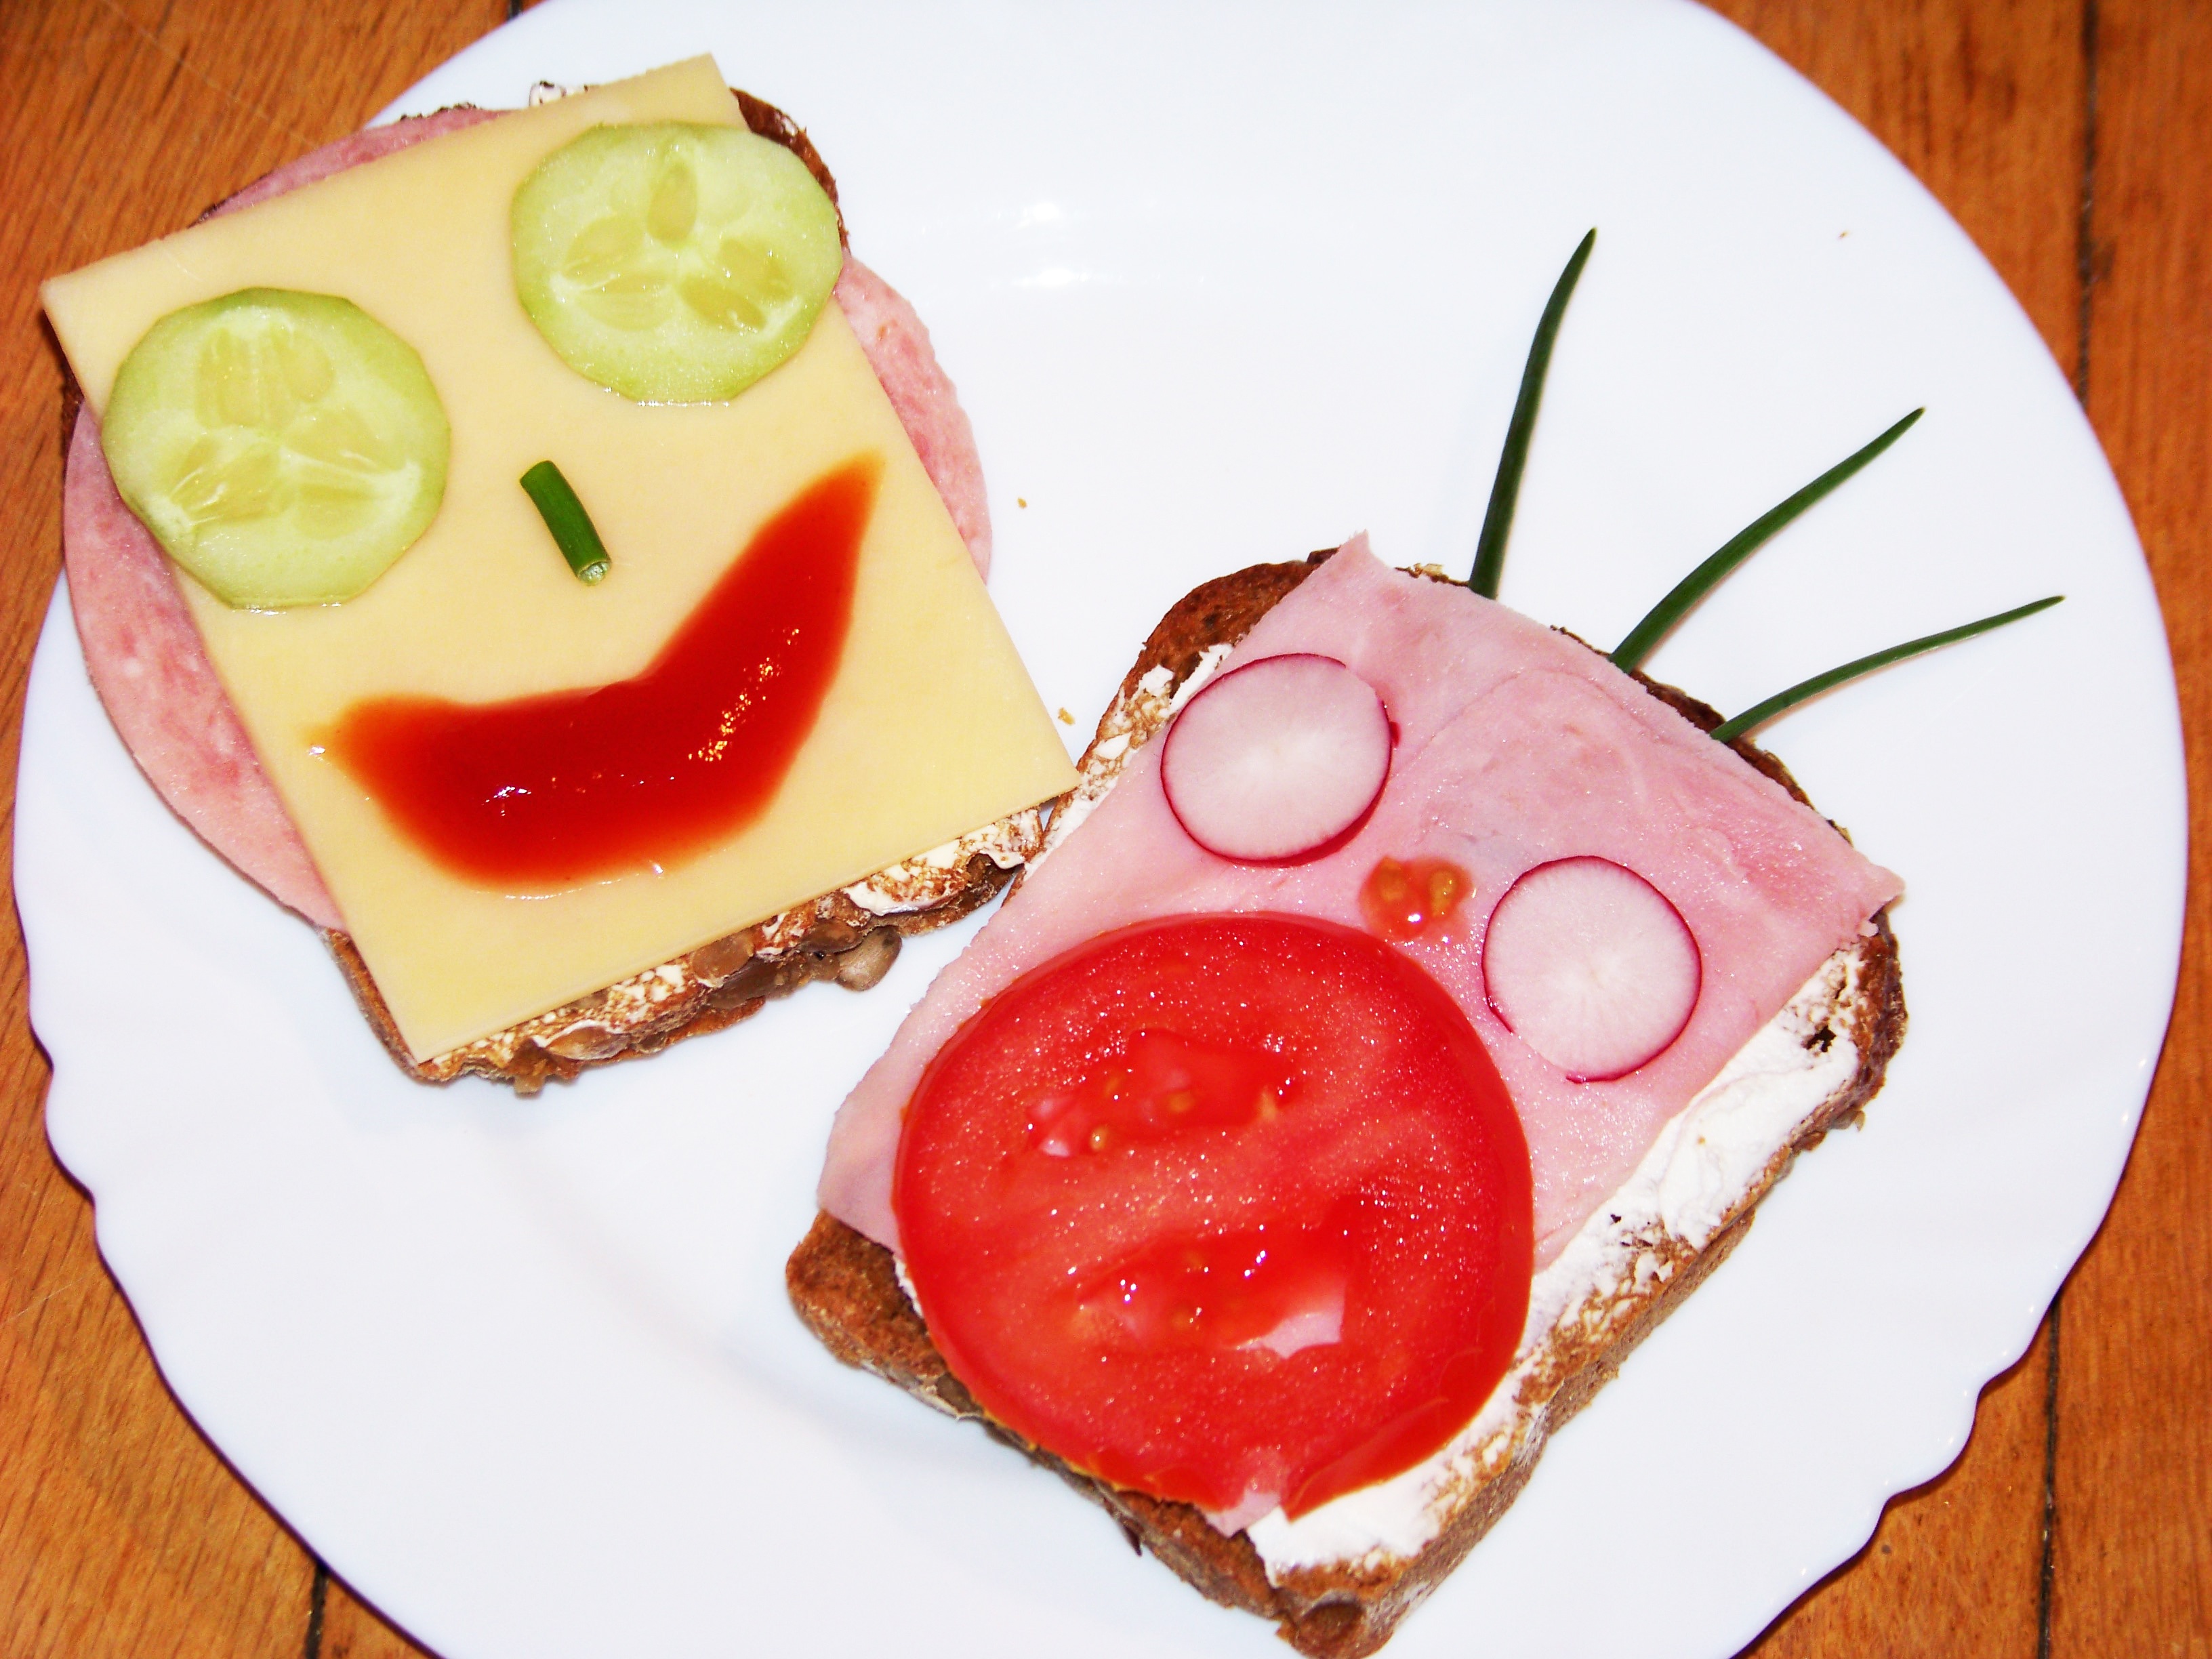
dish, meal, food, produce, breakfast, dessert, meat, lunch, cuisine, delicious, fun, a sandwich